ALYN Hospital

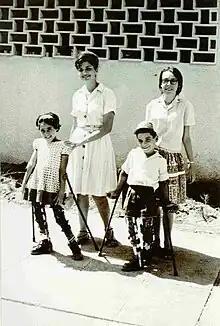
Alyn day camp, 1965

ALYN Hospital was founded in 1932 by an American orthopedist, Dr. Henry Keller, who dedicated his life to voluntary work amongst physically challenged children in Jerusalem.